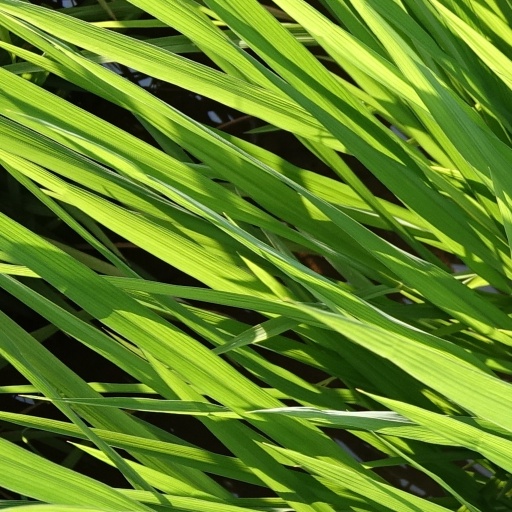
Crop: rice